Félix María Zuloaga

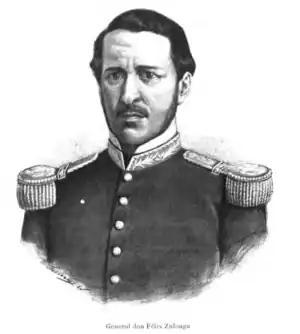
A young Zuloaga

Zuloaga's old commander Ignacio Comonfort ascended to the presidency in December, 1856, and proceeded to administer over one of the most eventful presidencies in 19th century Mexican history. A convention finished drafting a new constitution for the nation in early 1857, only to encounter extreme opposition from conservatives over its unprecedented reforms aimed against the army and the church. Most notable was the opposition to the constitutional codification of the Ley Lerdo, a law which forced collective entities to forcibly sell their properties, affecting both the Catholic Church, and Mexico's Indigenous communities, who had a tradition of farming on communal lands. Further controversy was inflamed when the government mandated that all civil servants swear an oath to the constitution or lose their jobs. Many Catholics did refuse the oath, but those who did not were excommunicated.